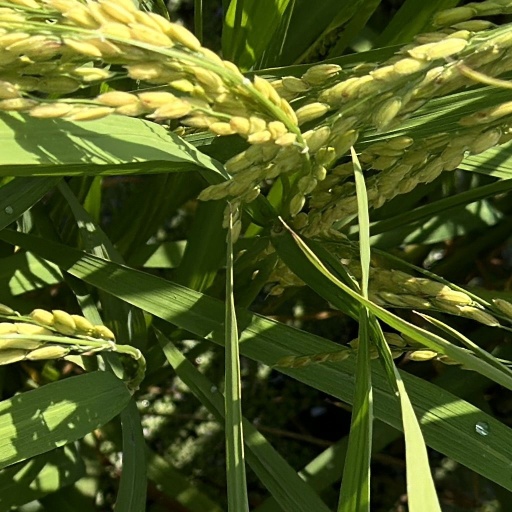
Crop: rice